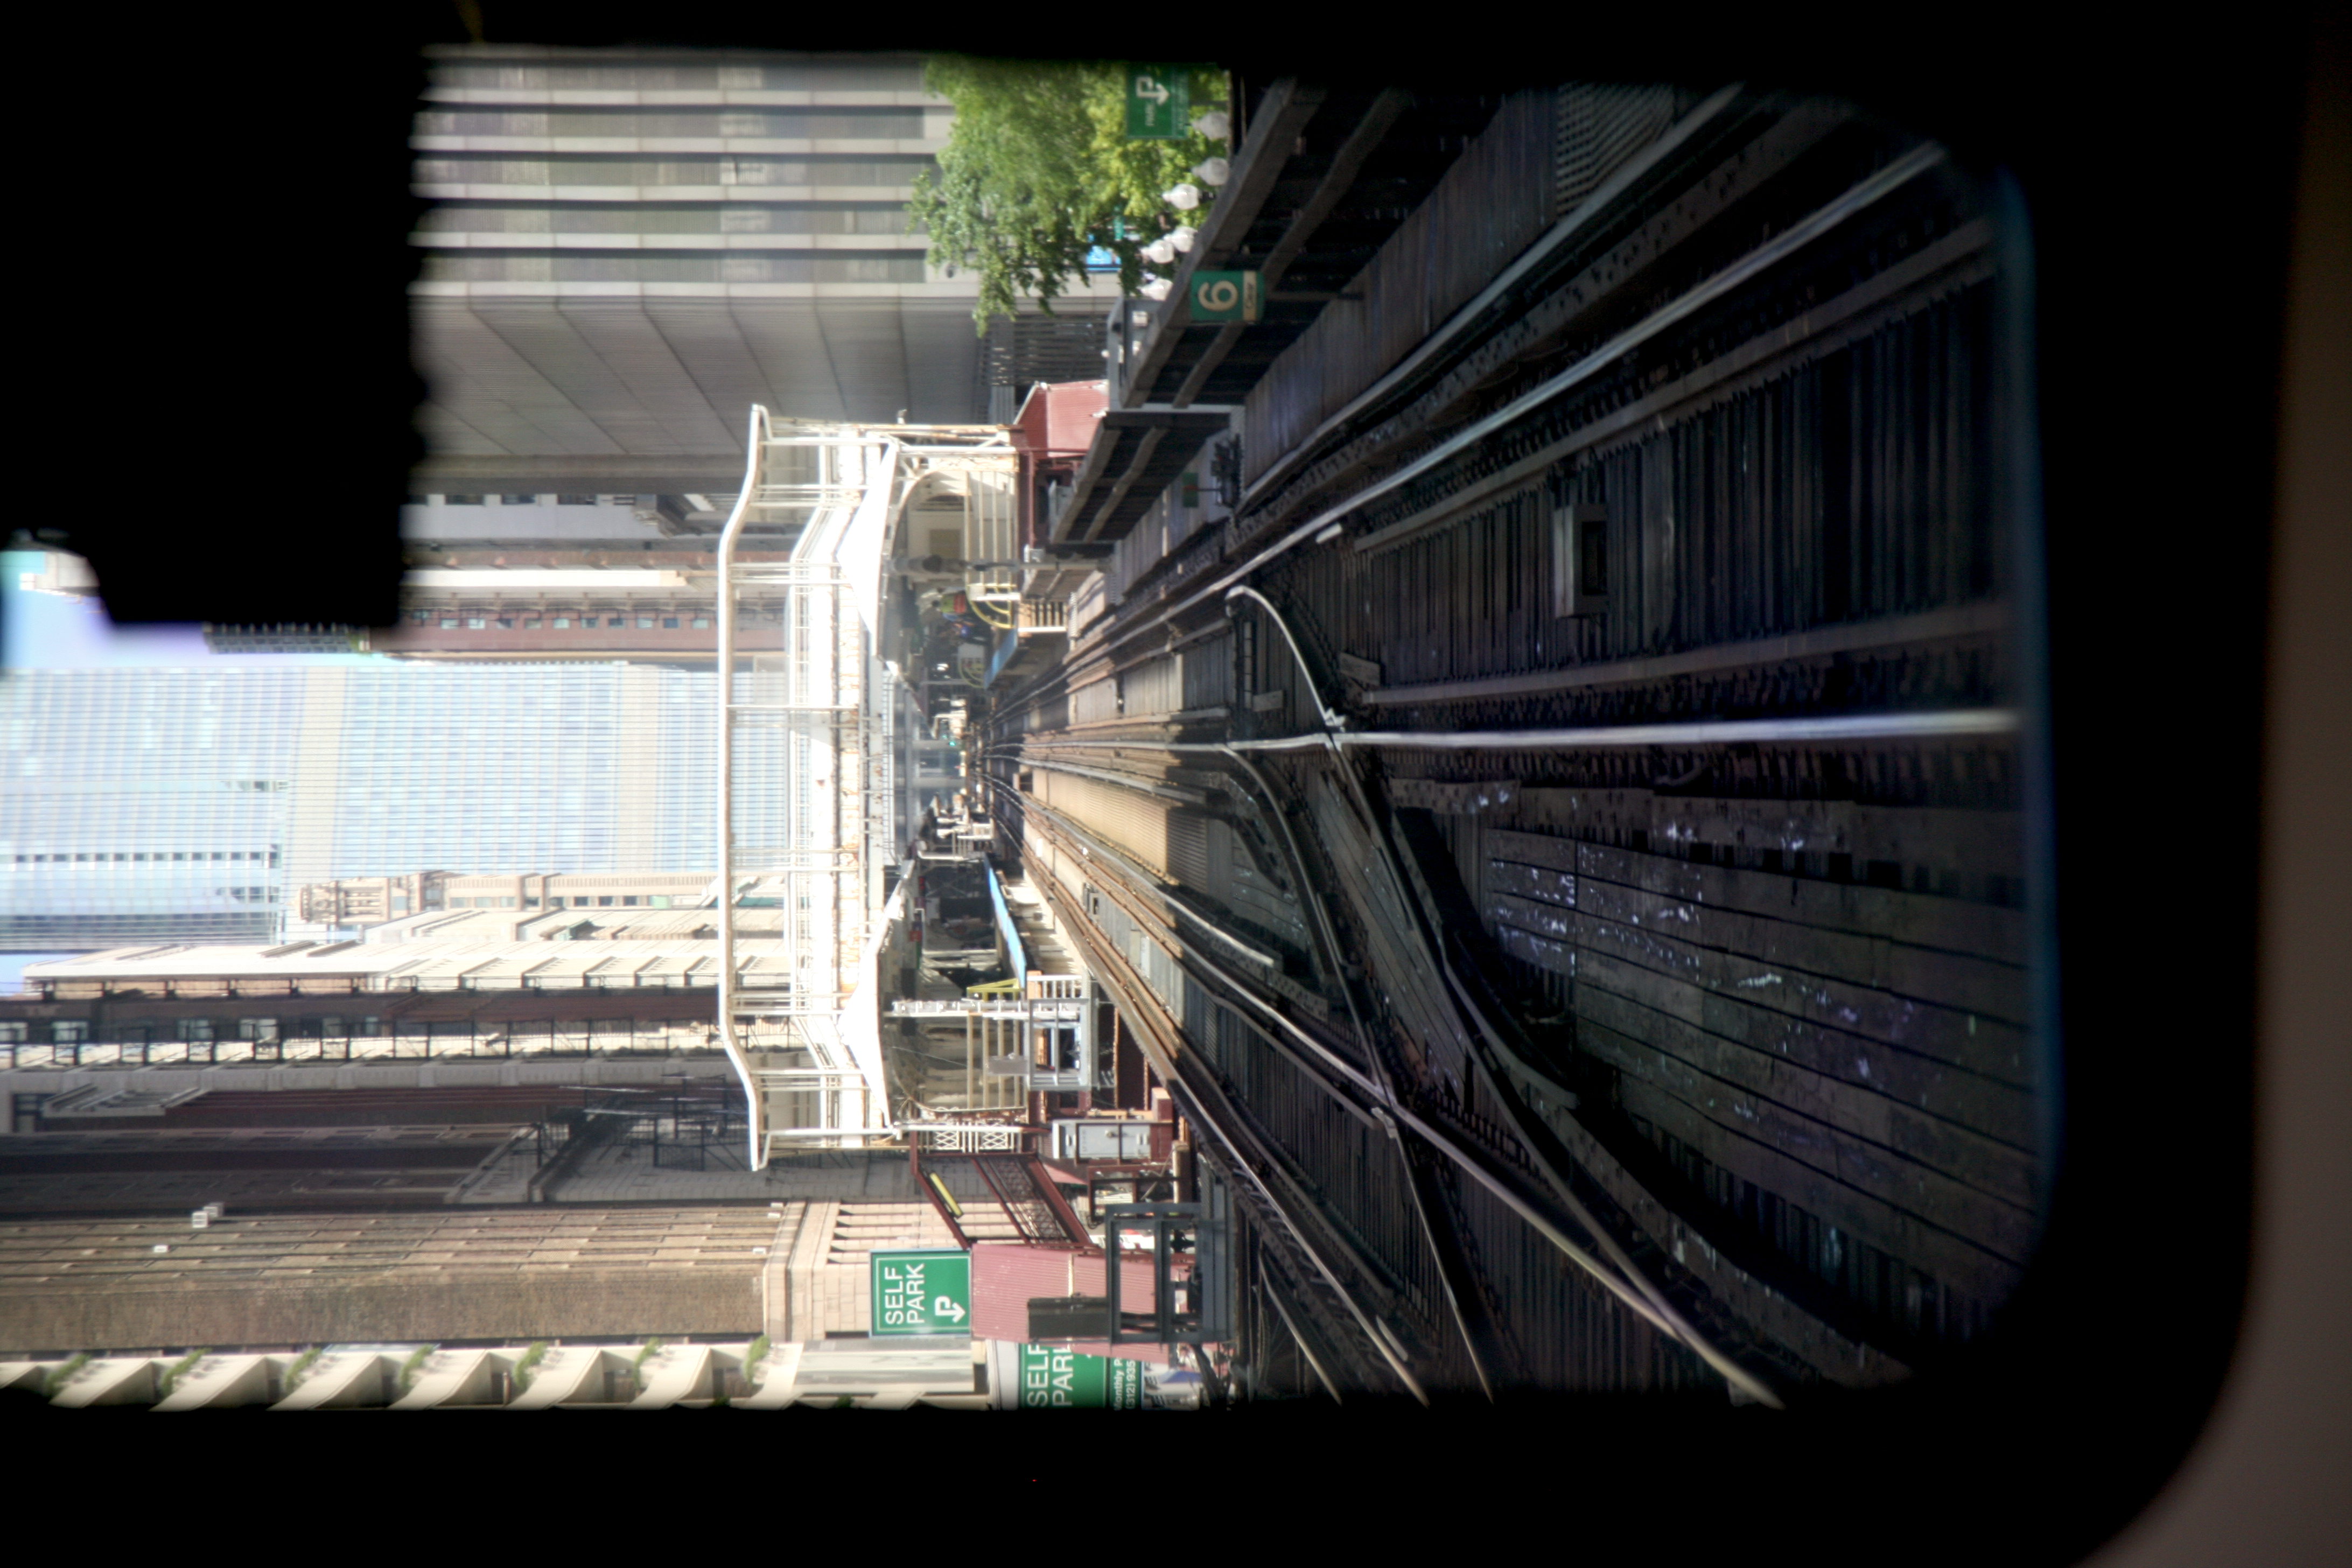
track, train, metro, transport, line, vehicle, platform, chicago, lane, public transport, rame, shape, loop, shuttle, cta, lsystem, bythewindow, metroa rien, rolling stock, metropolitan area